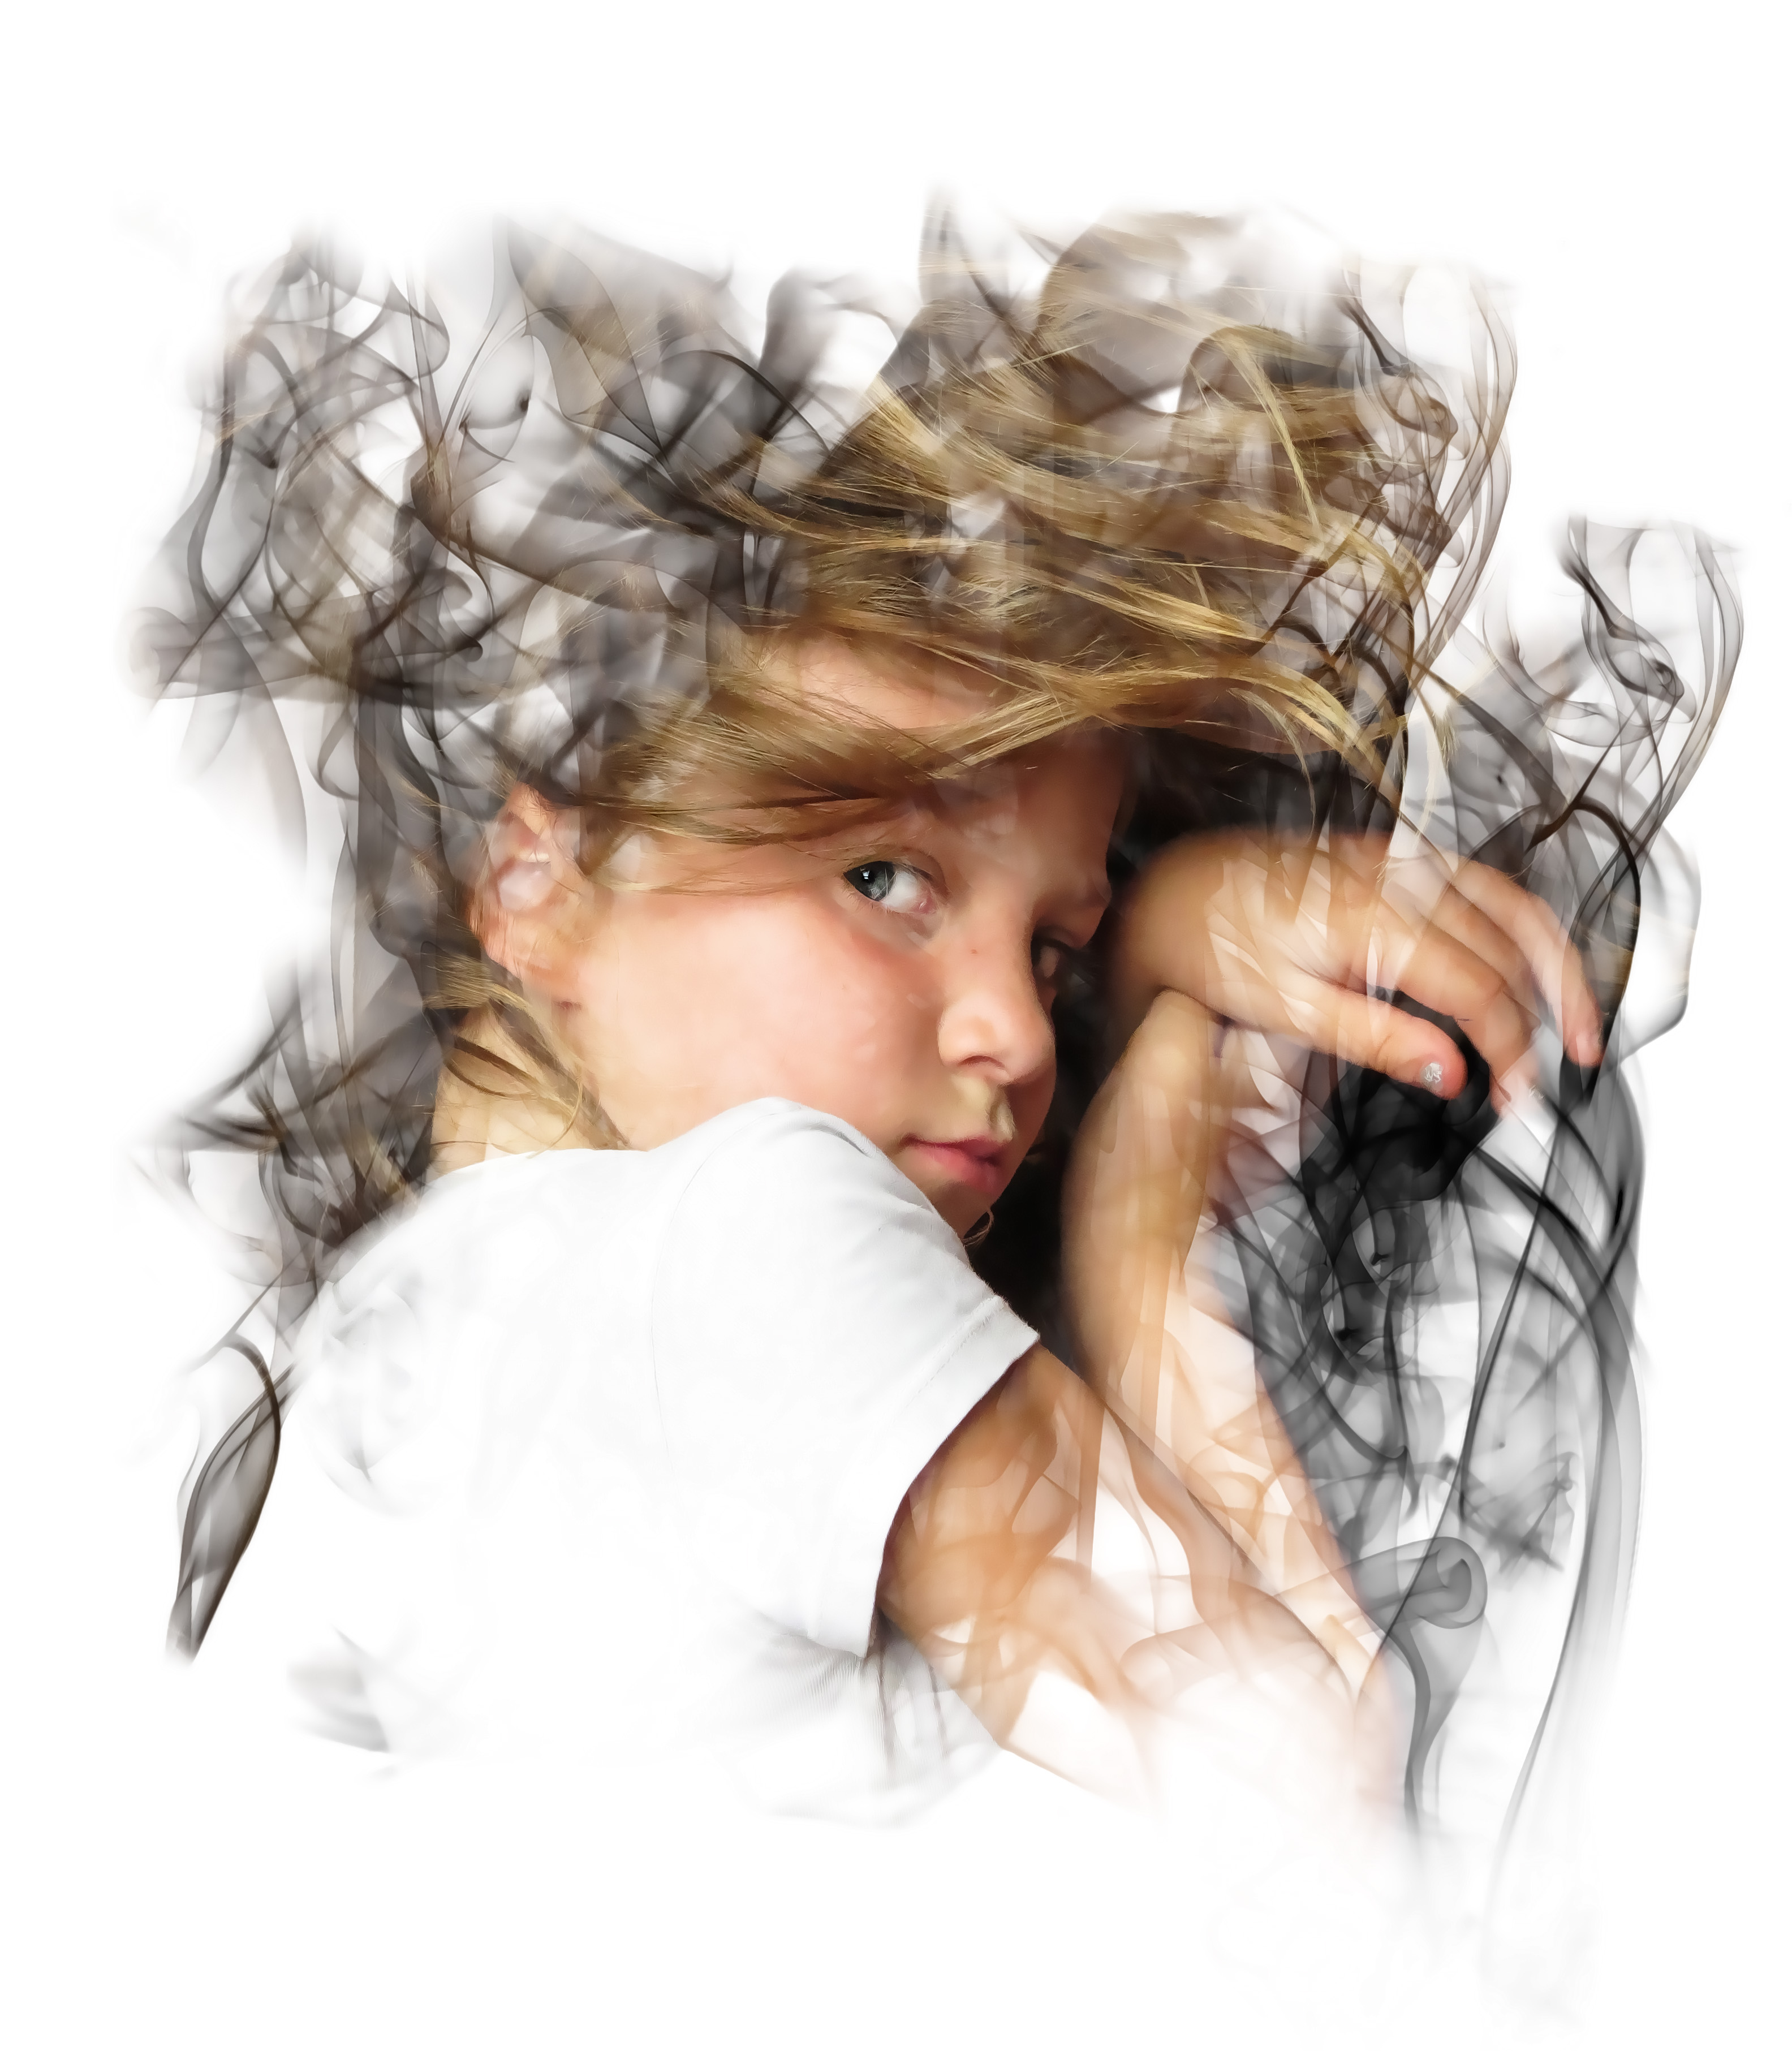
little, girl, swirl, smoke, child